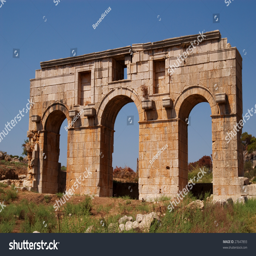
the ancient gate at the northern edge of the ruins